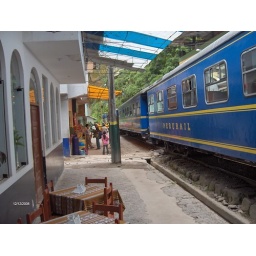
The train drops you off in the middle of the town. No cars in the town only buses to take you to the park entrance.